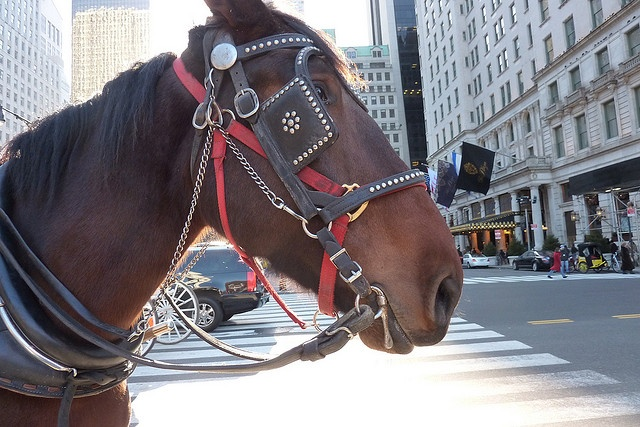
A brown horse with a bit on street next to buildings.
A close up of a horse with leather blinders on.
A close up of a horse walking on a street.
There is a horse wearing a rein and bridle
a close up of a horse on a city street